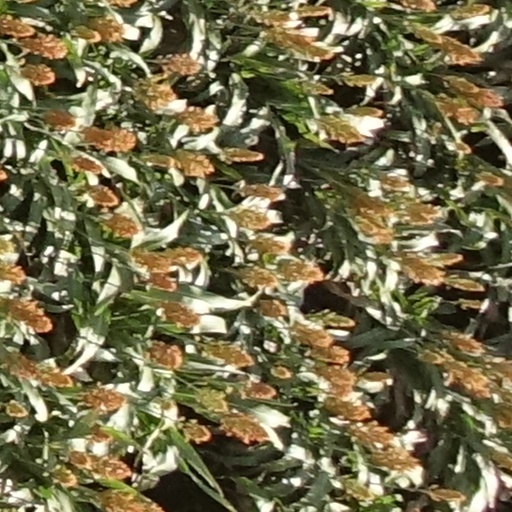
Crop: sorghum